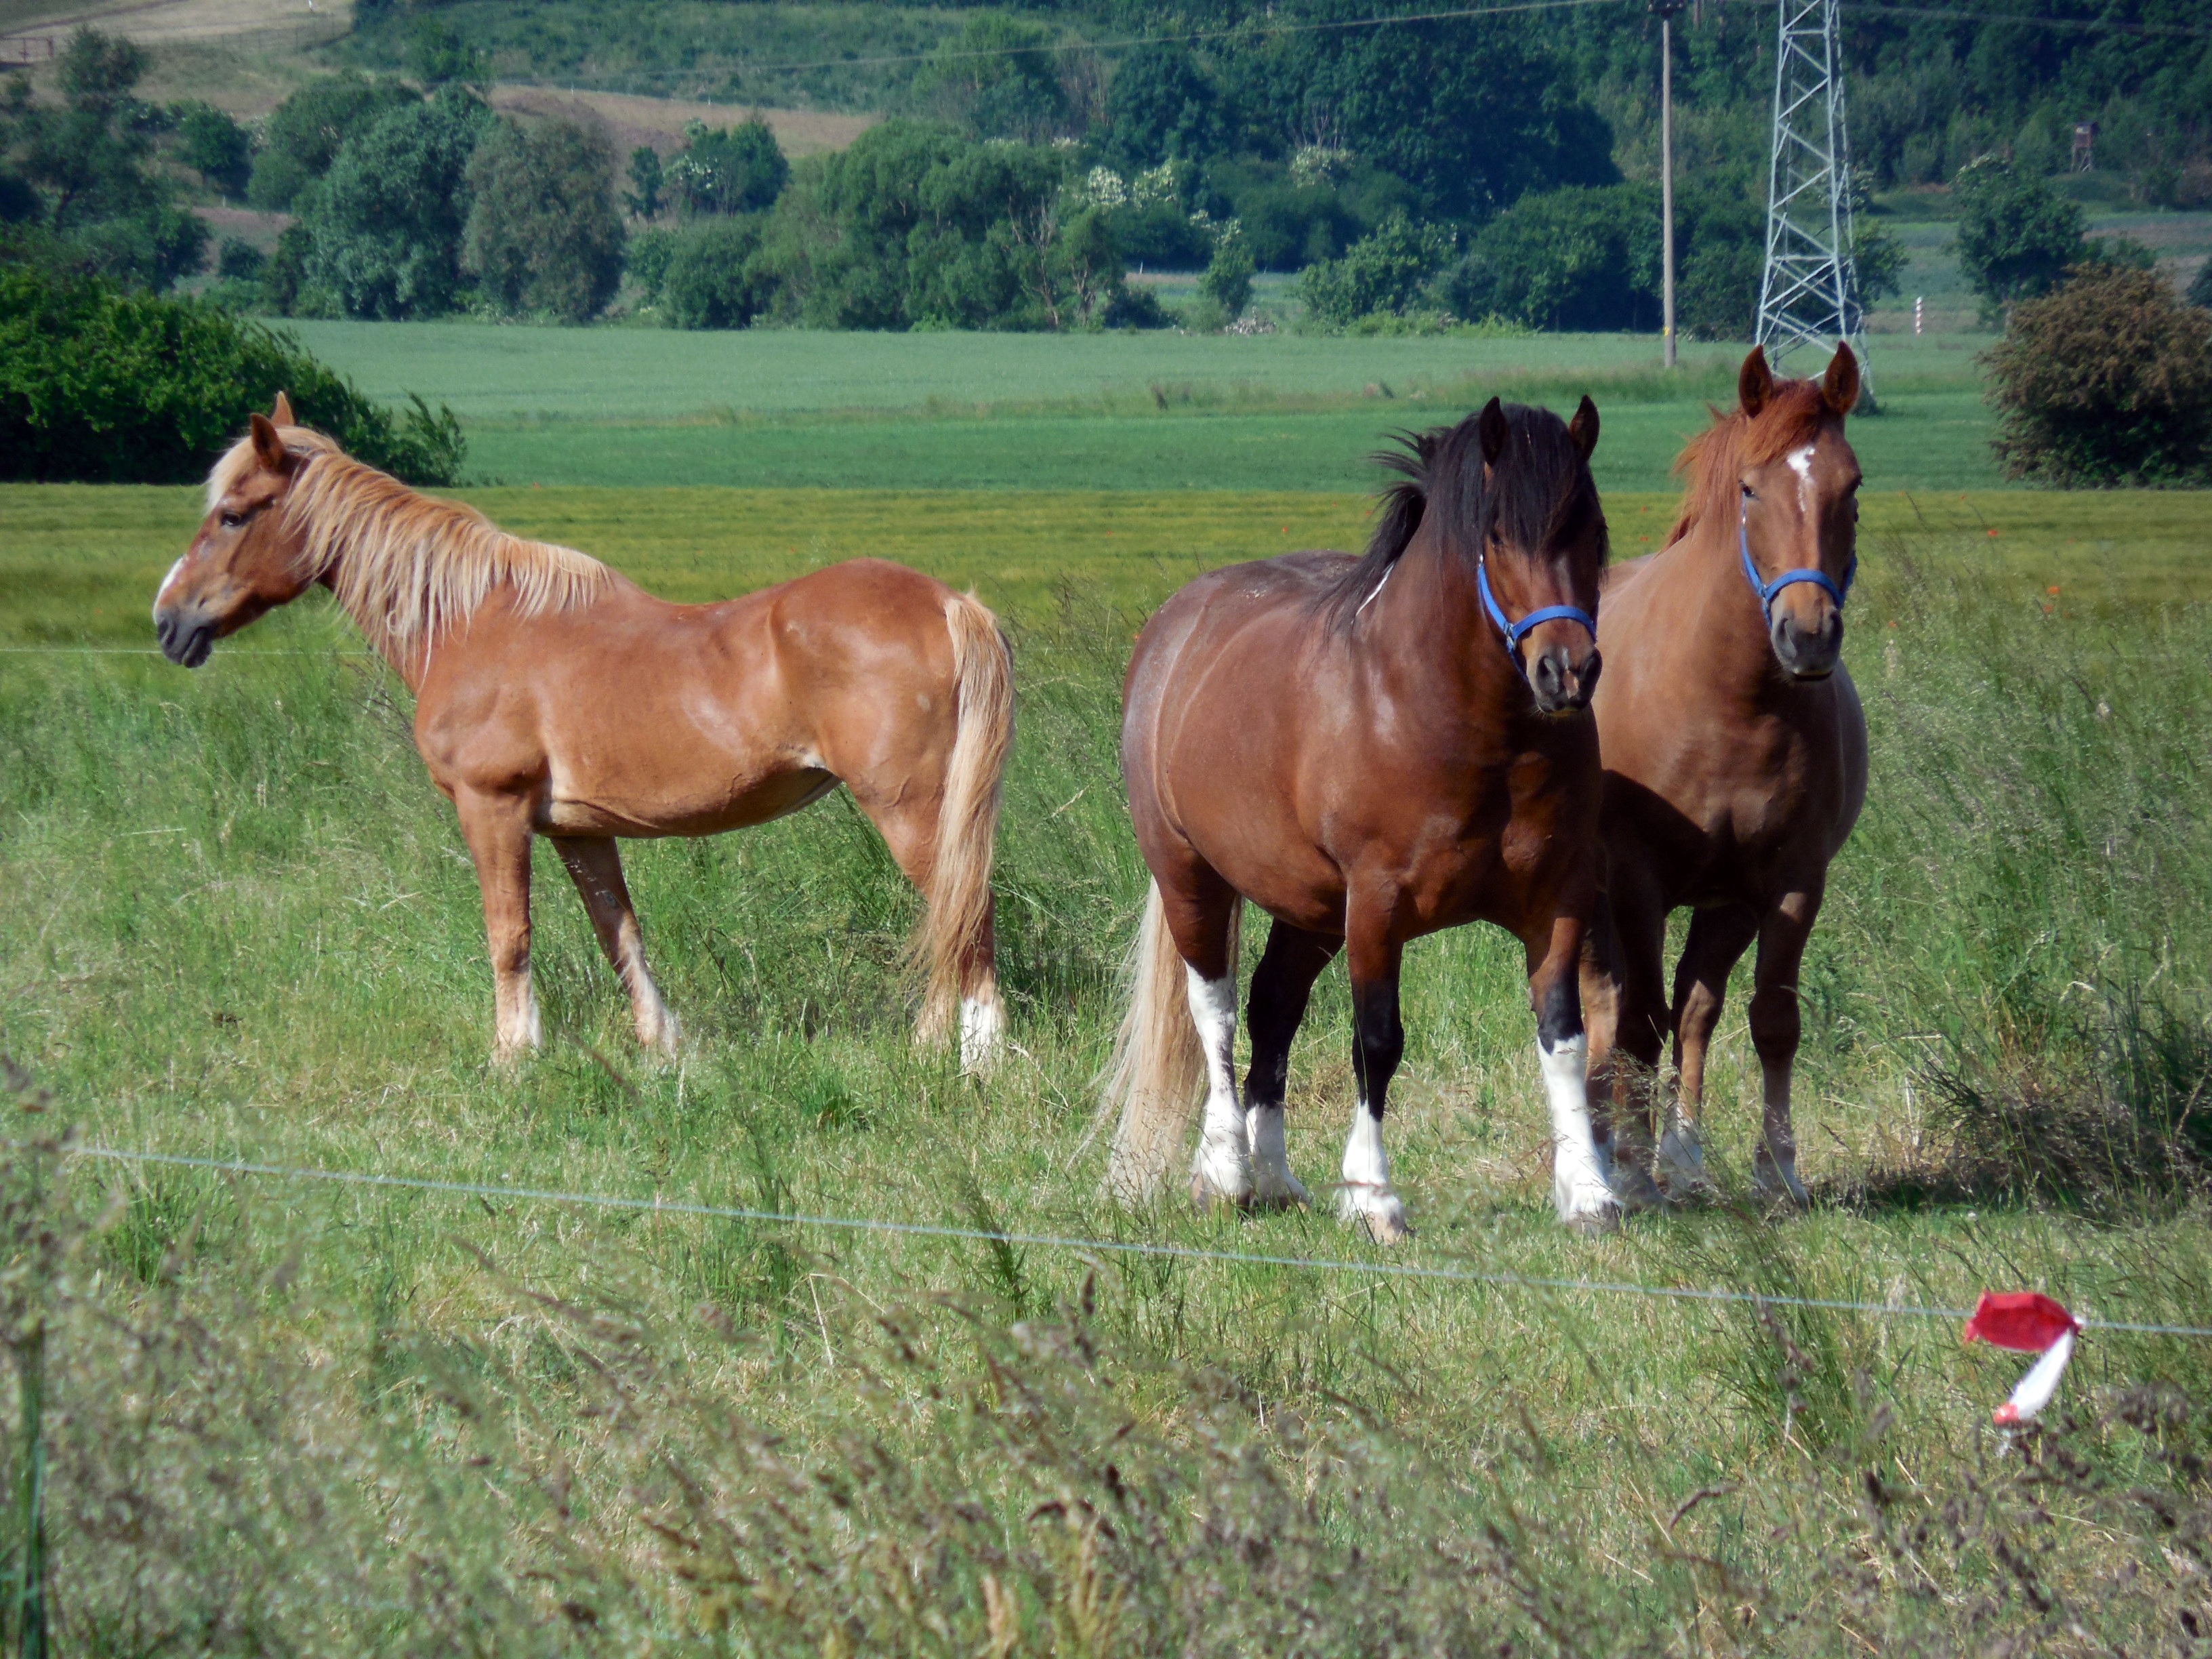
meadow, prairie, herd, pasture, grazing, ranch, horse, mammal, stallion, mane, graze, paddock, horses, grassland, vertebrate, mare, coupling, foal, horse head, colt, pferdeportrait, pack animal, trail riding, horse like mammal, mustang horse, endurance riding